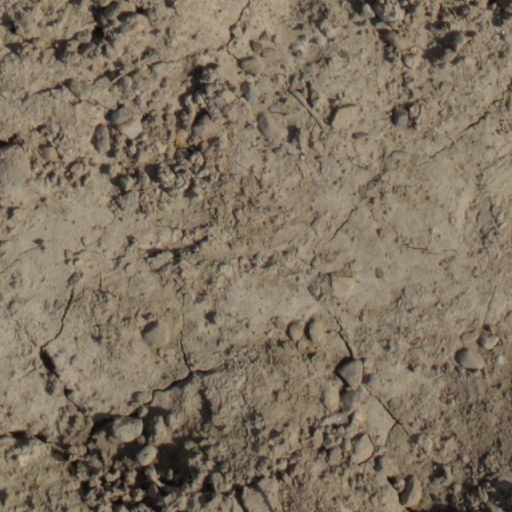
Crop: wheat